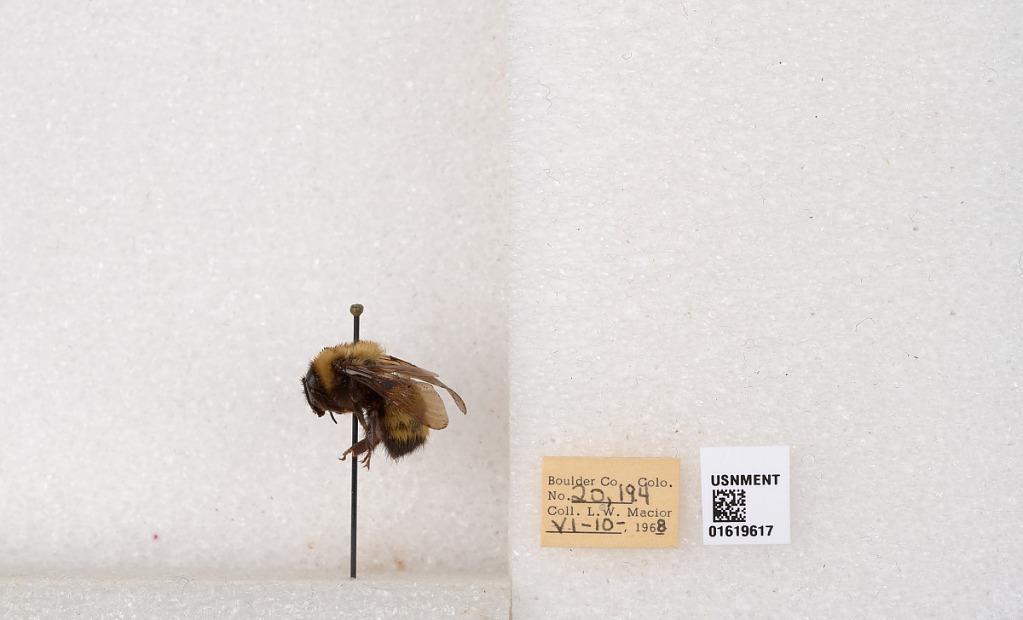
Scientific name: Bombus (Bombus) nevadensis Cresson